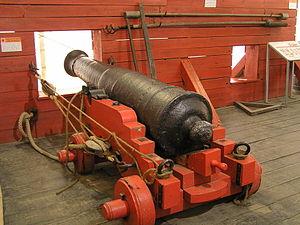
Canon Historique de l'Hermione Canon de 12 Livres, Chantier de l'Harmione à Rochefort en Charente-Maritime
Un canon de 12 livres est un canon tirant des boulets de 12 livres, utilisé du XVIIᵉ siècle au milieu du XIXᵉ siècle.
L’Hermione est un navire de guerre français en service de 1779 à 1793. C'est une frégate de 12 portant 26 canons de 12 livres et 8 canons supplémentaires de 6 livres. En jargon naval on la dénomme « frégate de 26 canons », bien qu'à l'origine elle en ait porté 34. Elle fait partie des frégates de la classe Concorde, construites à partir de 1777 à l'arsenal de Rochefort.